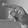
ASL letter: P